Lunate bone

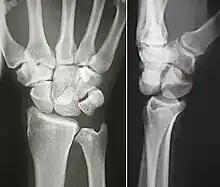
Perilunar dislocation as seen on x-ray.

The name of the lunate bone derives from the "crescent-shaped", from Latin "luna" ("moon"), from the bone's resemblance to a crescent moon. In amphibians and reptiles, the bone is instead referred to as the intermedium, because of its position between the other two proximal carpals.